Answer in natural language. Which object is closer to the camera taking this photo, Window or countertop c x? Choose between the following options: countertop c x or Window
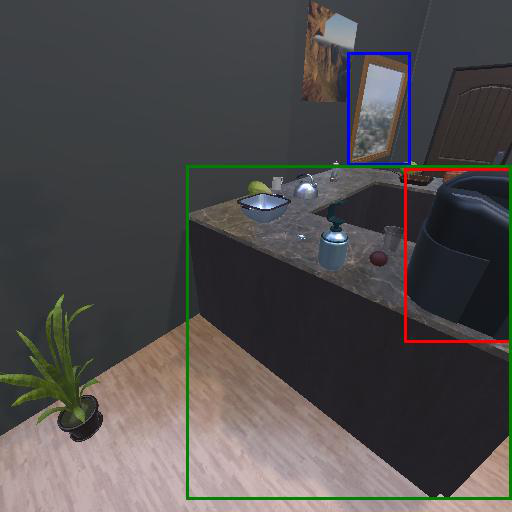
<answer>countertop c x</answer>